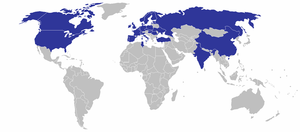
Sites de production de CRH dans le monde
CRH ou Cement Roadstone Holdings est un groupe de matériaux de construction d'origine irlandaise. Il est surtout actif en Europe et aux États-Unis.